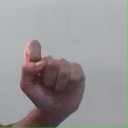
अक्षर: घ